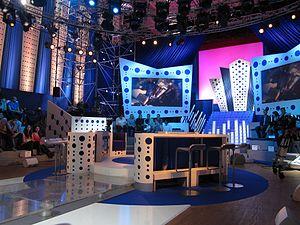
Vue générale du plateau de l'émission ""On n'est pas Couché"", Paris, France."
François Asselineau [fʀɑ̃ˈswa ˈaslino], né le 14 septembre 1957 à Paris, est un haut fonctionnaire et homme politique français.
L'Union populaire républicaine est un parti politique souverainiste français fondé en 2007 par François Asselineau, qui le préside depuis lors. Il milite principalement en faveur d'un retrait de la France de l'Union européenne.
On n'est pas couché est une émission française de débat télévisé diffusée depuis le 16 septembre 2006 jusqu'au 4 juillet 2020 sur France 2, chaque samedi soir en deuxième partie de soirée vers 23 h, présentée par Laurent Ruquier et coproduite par Catherine Barma et Laurent Ruquier.
Un talk-show, talk show, débat-spectacle, ou émission-débat est une émission télévisée ou radiophonique qui réunit des personnes et durant laquelle celles-ci discutent. Ces personnes prennent la parole à tour de rôle, sous la forme de chroniques par exemple, ce qui constituerait une émission d'accueil, ou sous la forme de débat, c'est-à-dire d'échanges où les intervenants confrontent leurs points de vue.